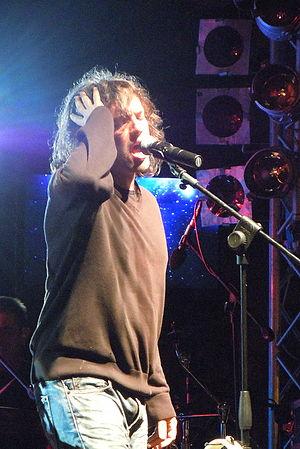
Massimo Di Cataldo, né à Rome le 25 avril 1968, est un chanteur et acteur italien.